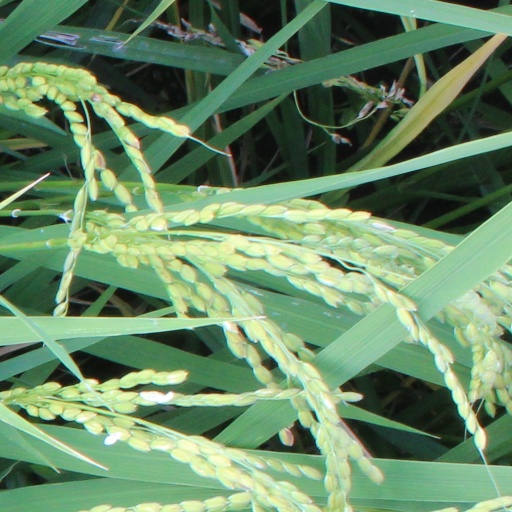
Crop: rice